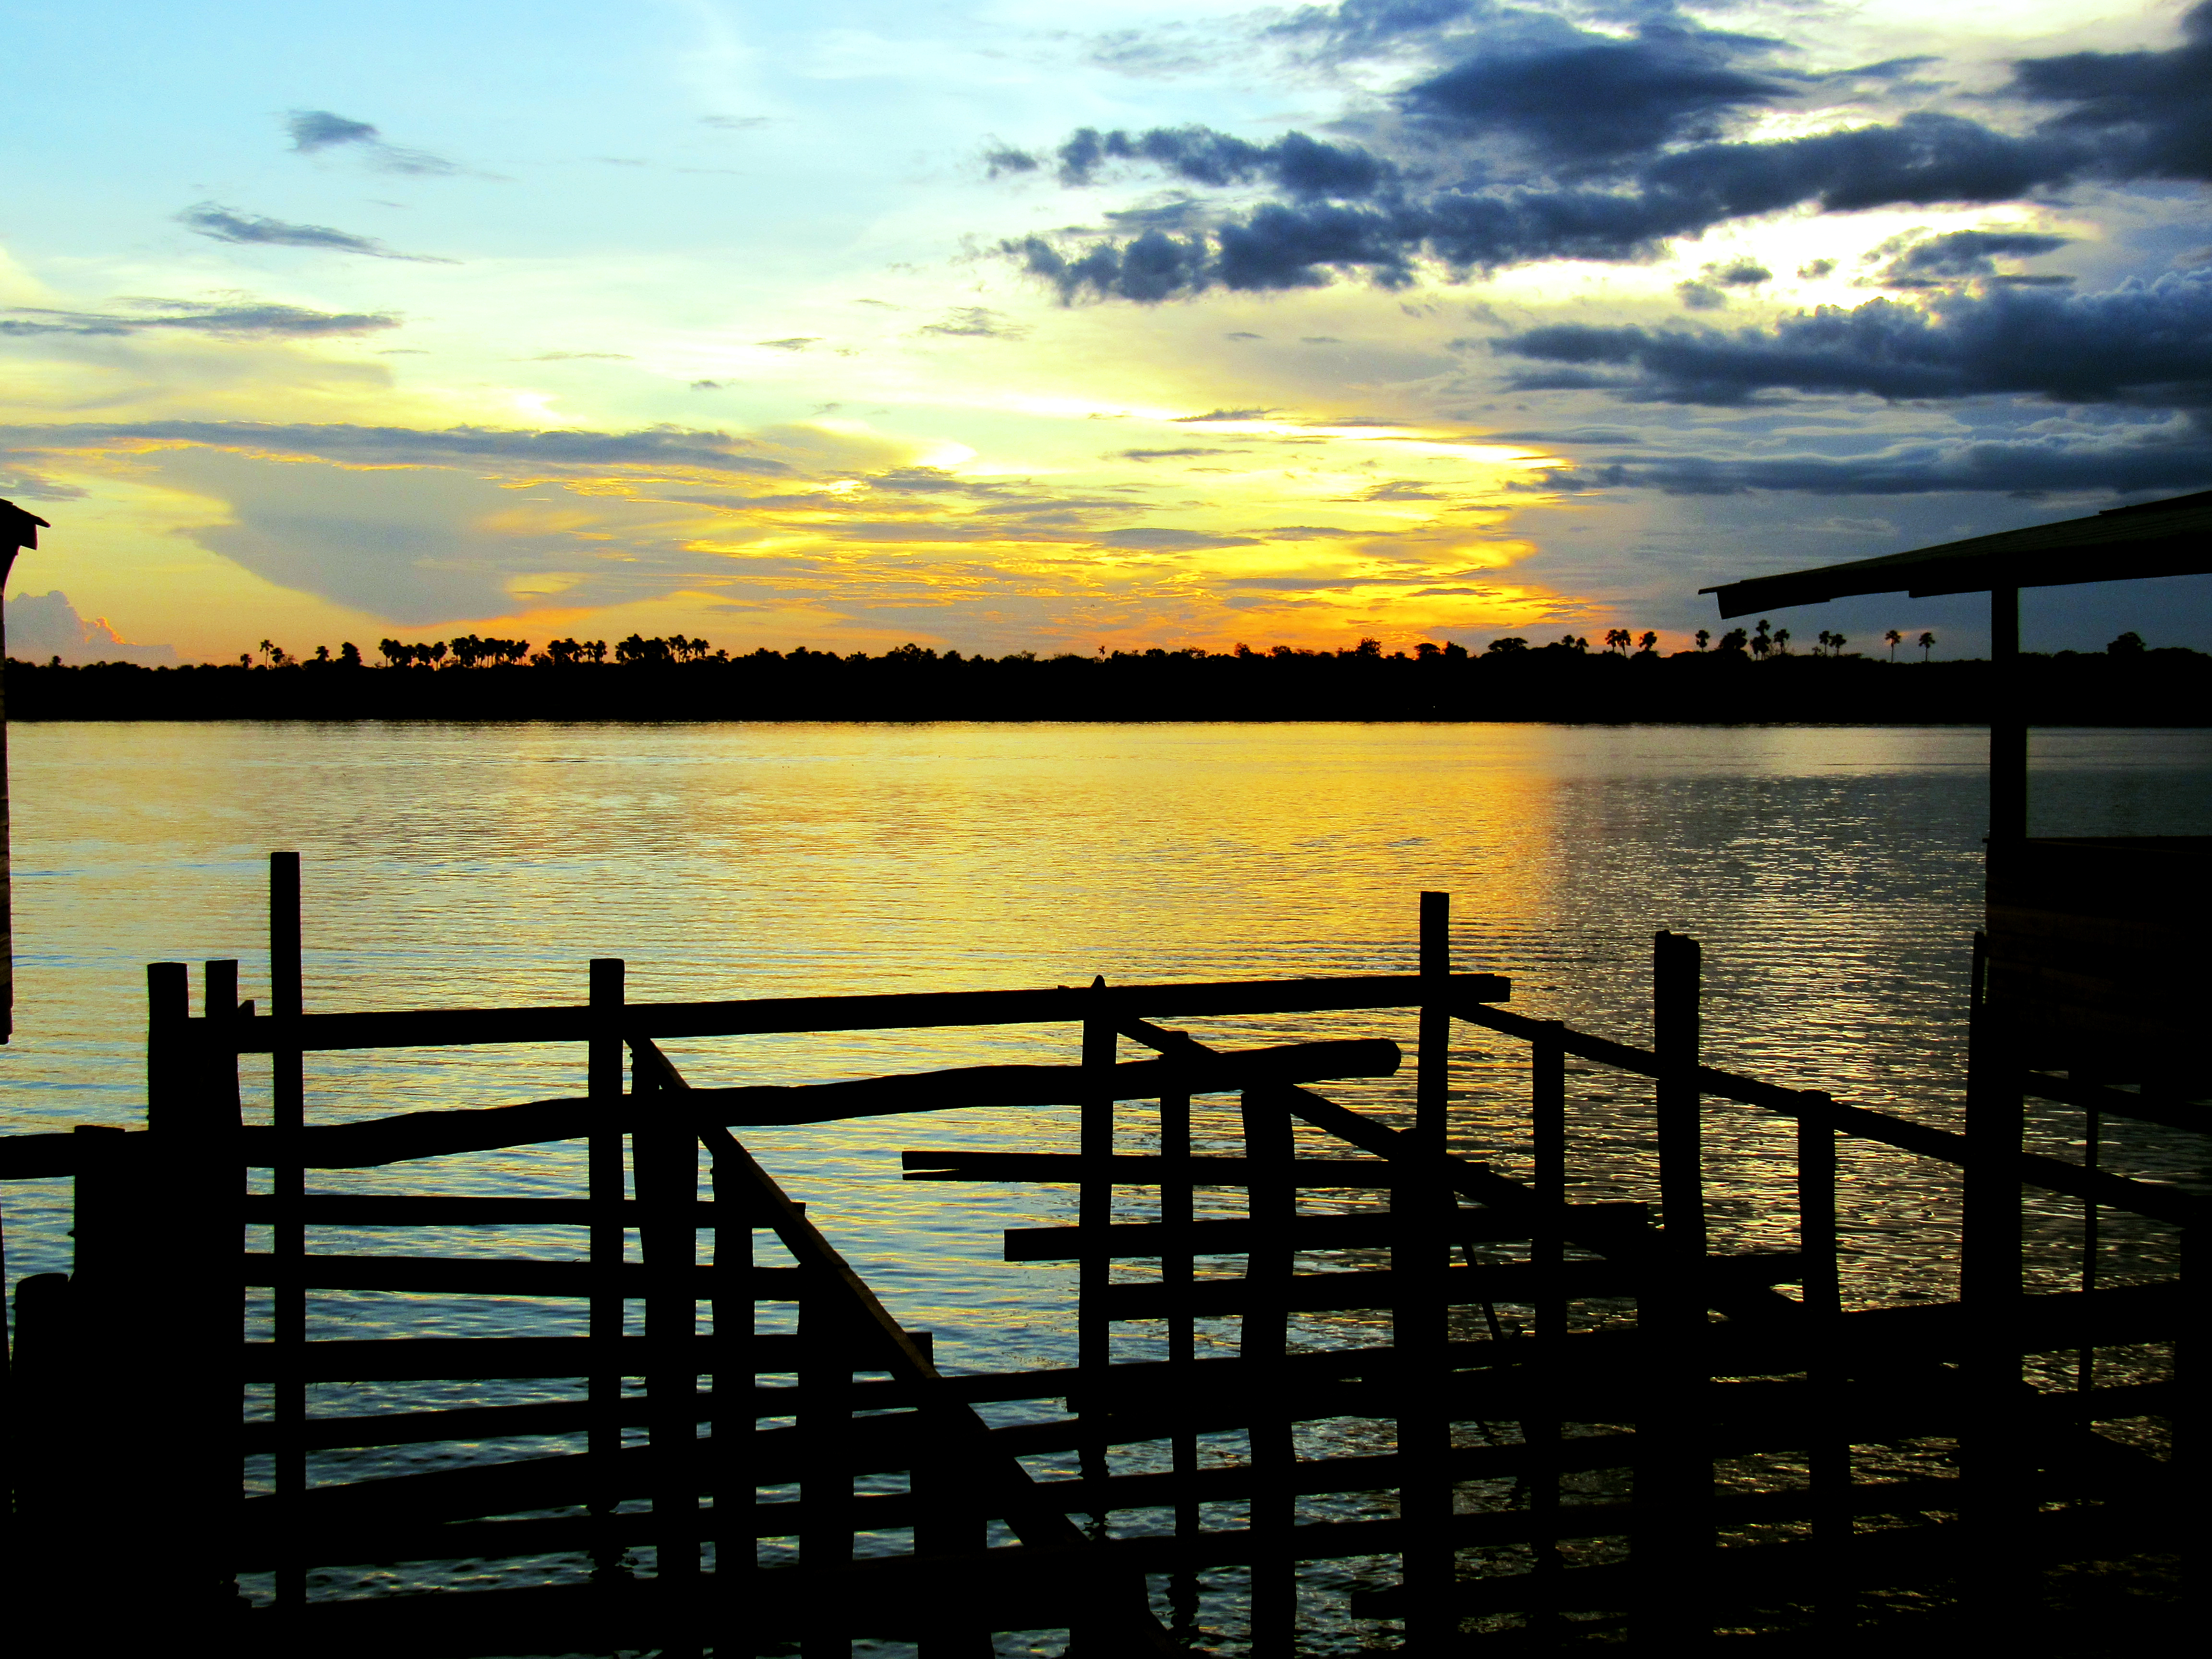
amazon, brazil, nature, sunset, river, sky, water, reflection, cloud, horizon, dock, sunrise, evening, lake, pier, dusk, morning, calm, sea, dawn, sunlight, landscape